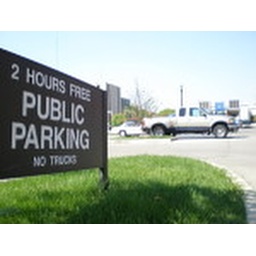
A public parking sign that says &amp;quot;No Trucks.&amp;quot; Also there is a truck in the picture.